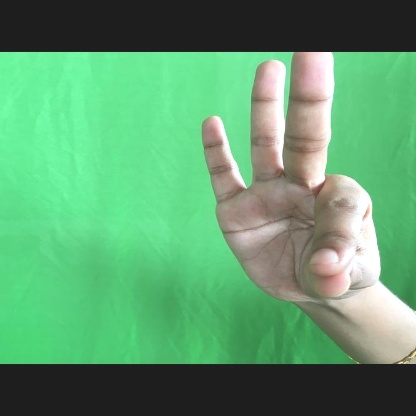
Mudra: Hamsasyam